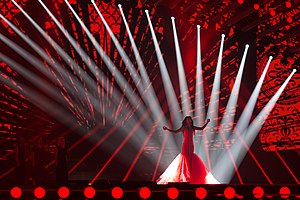
Letland i Eurovision Song Contest / Repræsentanter
Aminata Savadogo i Wien (2015)
"Letland har deltaget 20 gange i Eurovision Song Contest siden deres debut i 2000. Deres debut med bandet Brainstorm og sangen ""My Star"" endte på en tredjeplads og var den bedste debut i 42 år. Allerede i deres tredje forsøg, i 2002, vandt Letland hele konkurrencen med sangen ""I Wanna"" sunget af sangerinden Marie N. Grundet deres sejr i 2002, var de værter for Eurovision Song Contest 2003, som blev afholdt i Riga. Letland fik virkelig meget ros for deres banebrydende show, som havde en af de mest avancerede scener nogensinde, i konkurrencens historie. Det blev dog også begyndelsen på en skidt periode for Letland, som ellers havde klaret sig særdeles godt i deres korte historie. På hjemmebane fik de kun en 24. plads, og året efter i Istanbul, kvalificerede de sig ikke videre fra den nyindførte semifinale. I 2005 tog de dog lidt revanche, og fik en fornem 5. plads i det samlede resultat. Siden da har de dog ikke kunnet komme ind i top 10 igen, og i både 2009 og 2010 havnede de på en sidsteplads i semifinalen. Letlands broadcaster er LTV1.